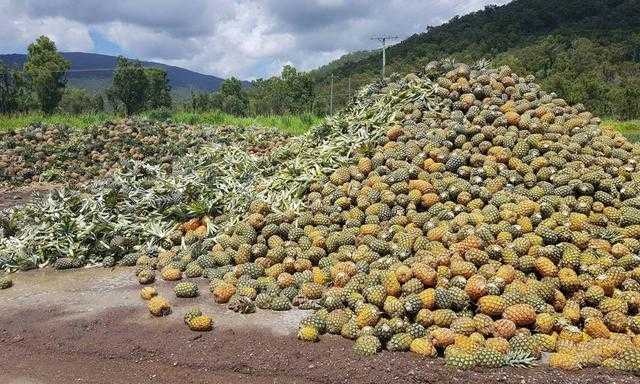
Label: Pineapple